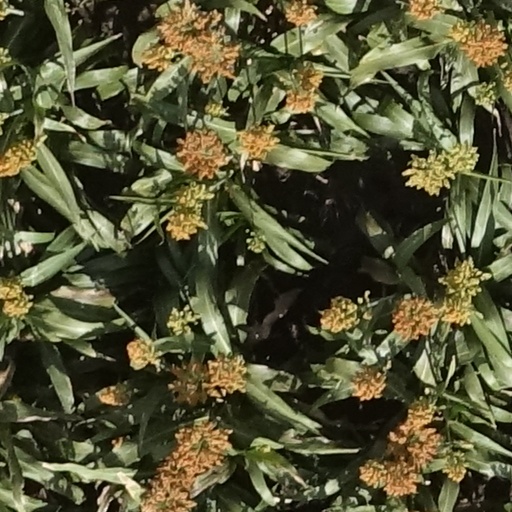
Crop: sorghum